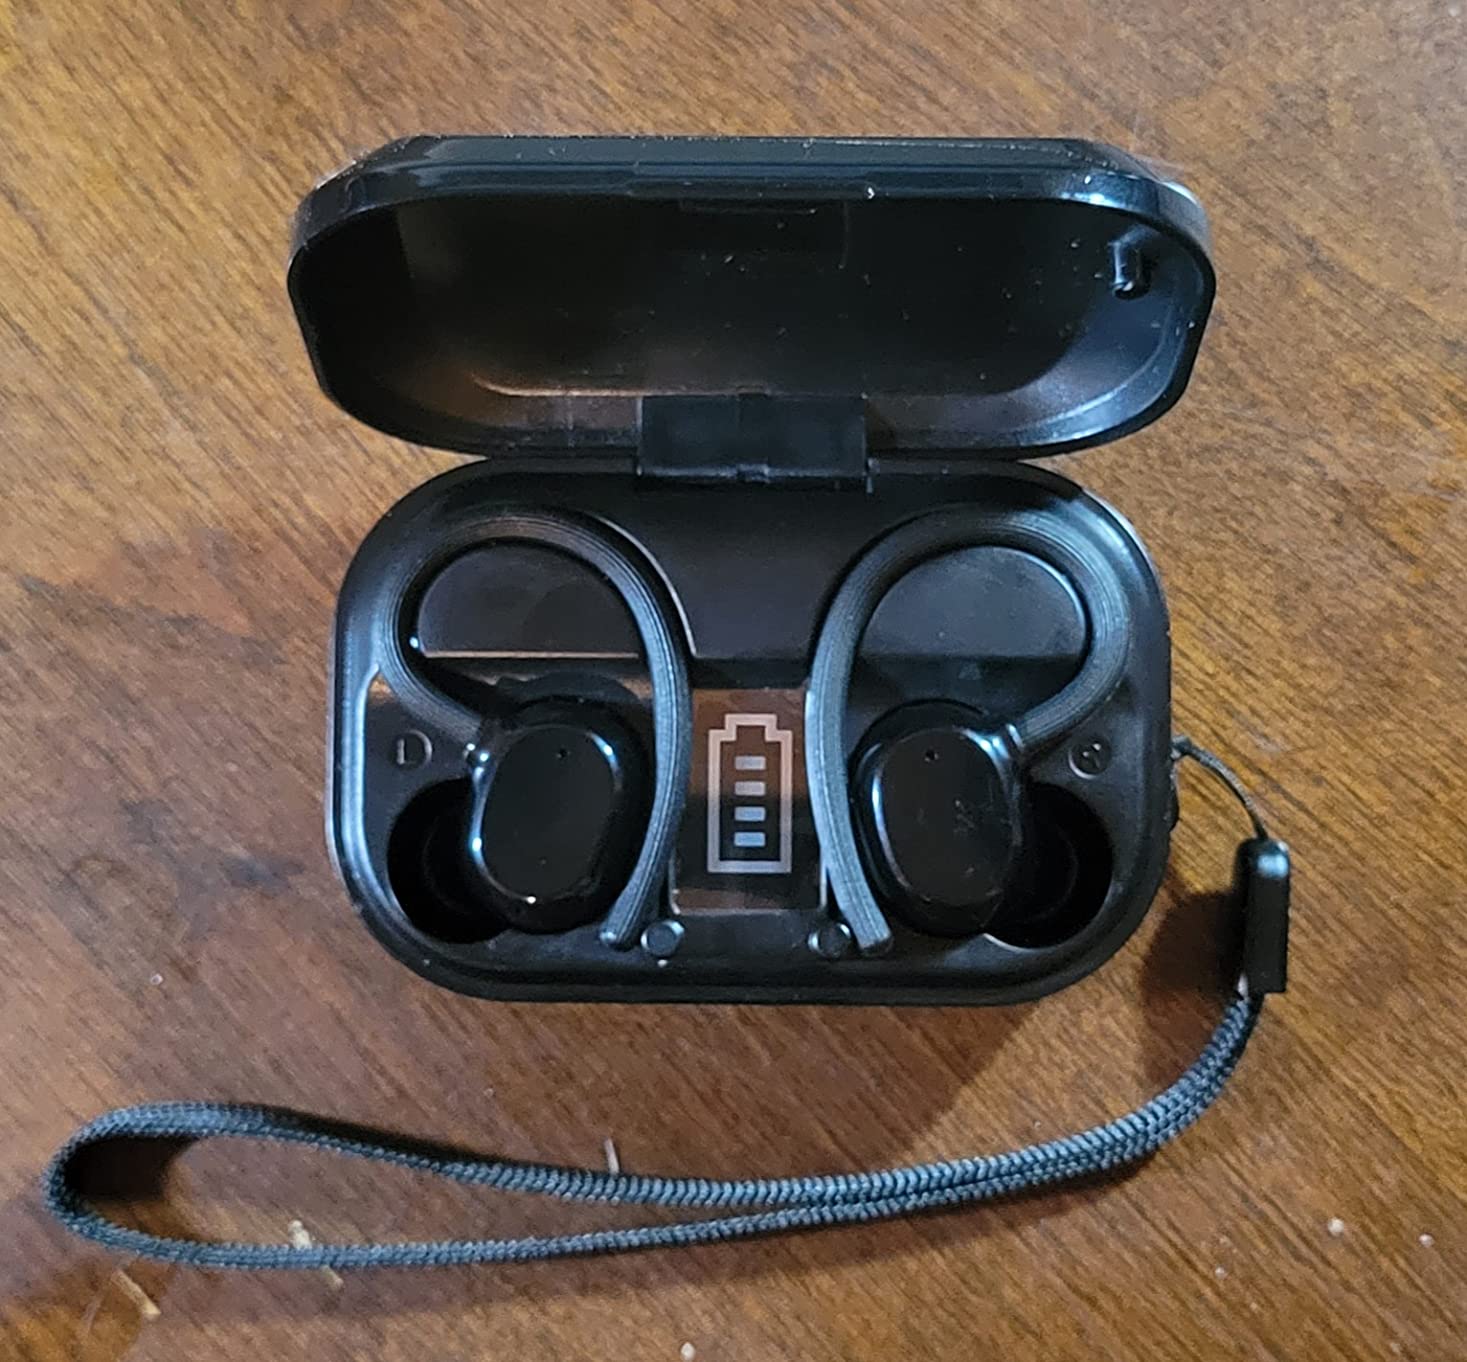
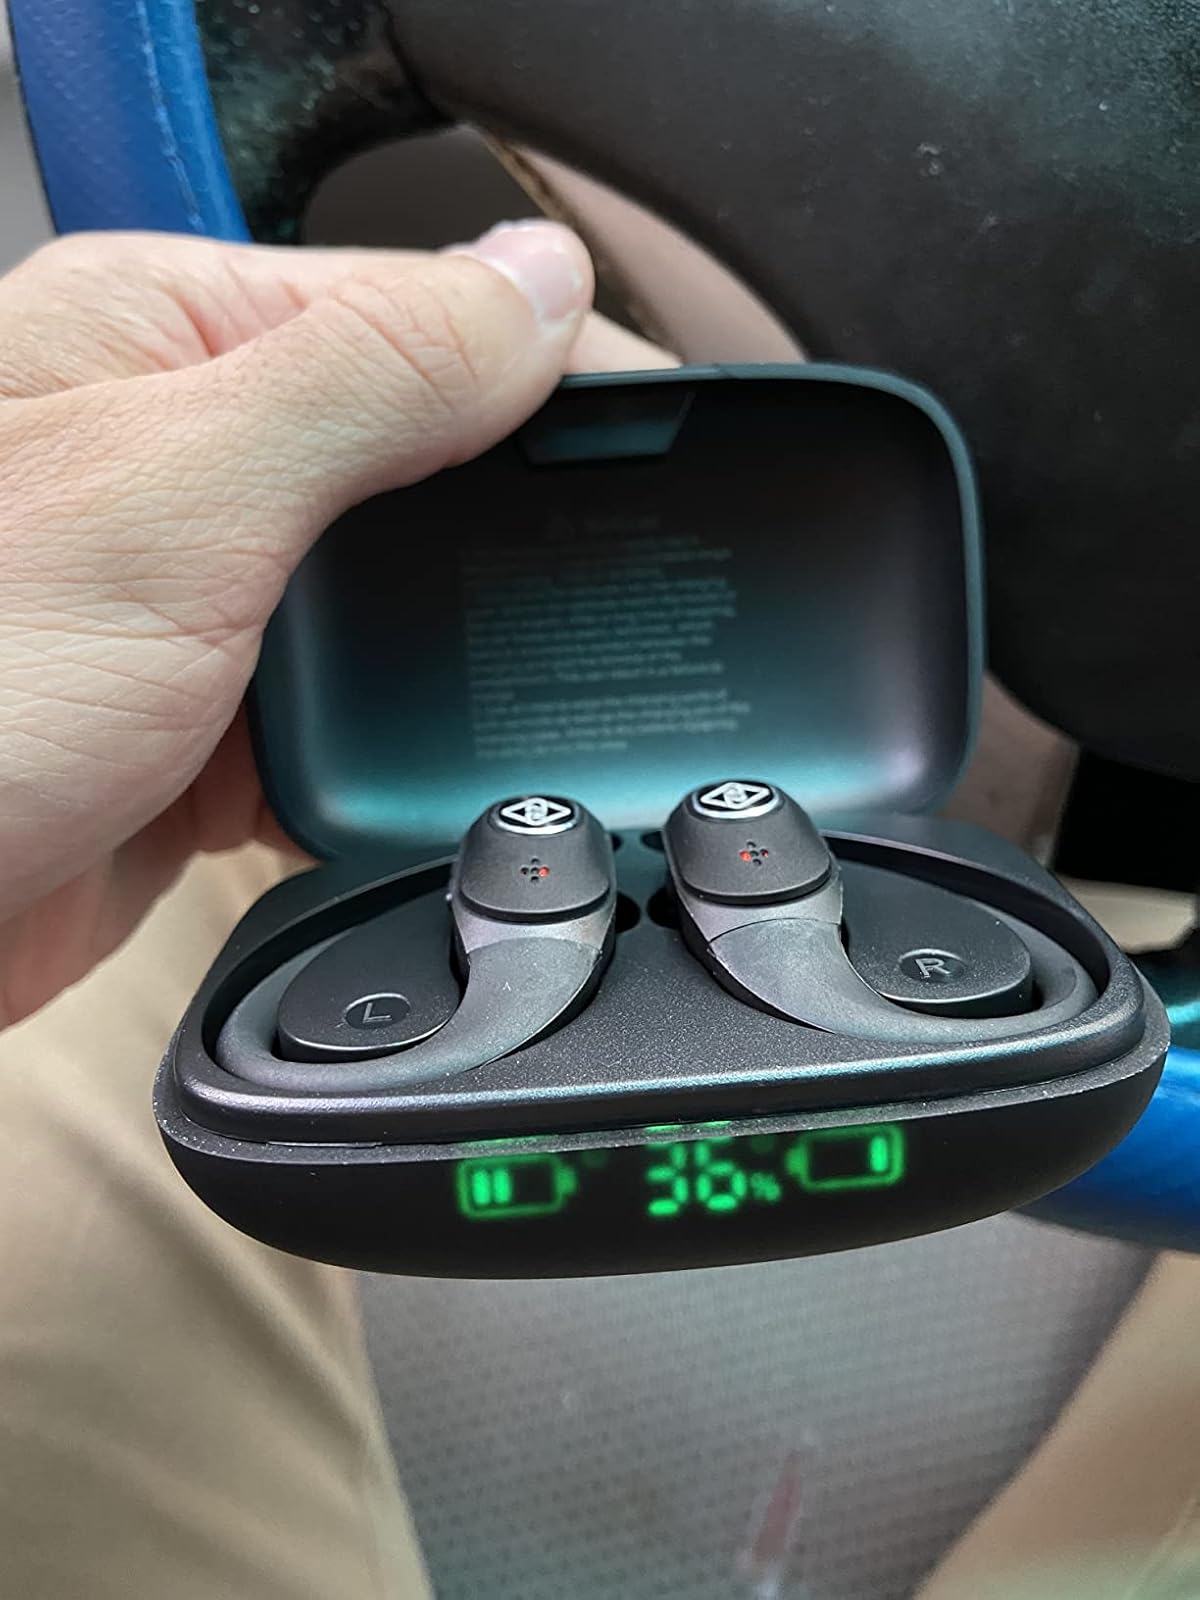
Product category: earbuds
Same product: no